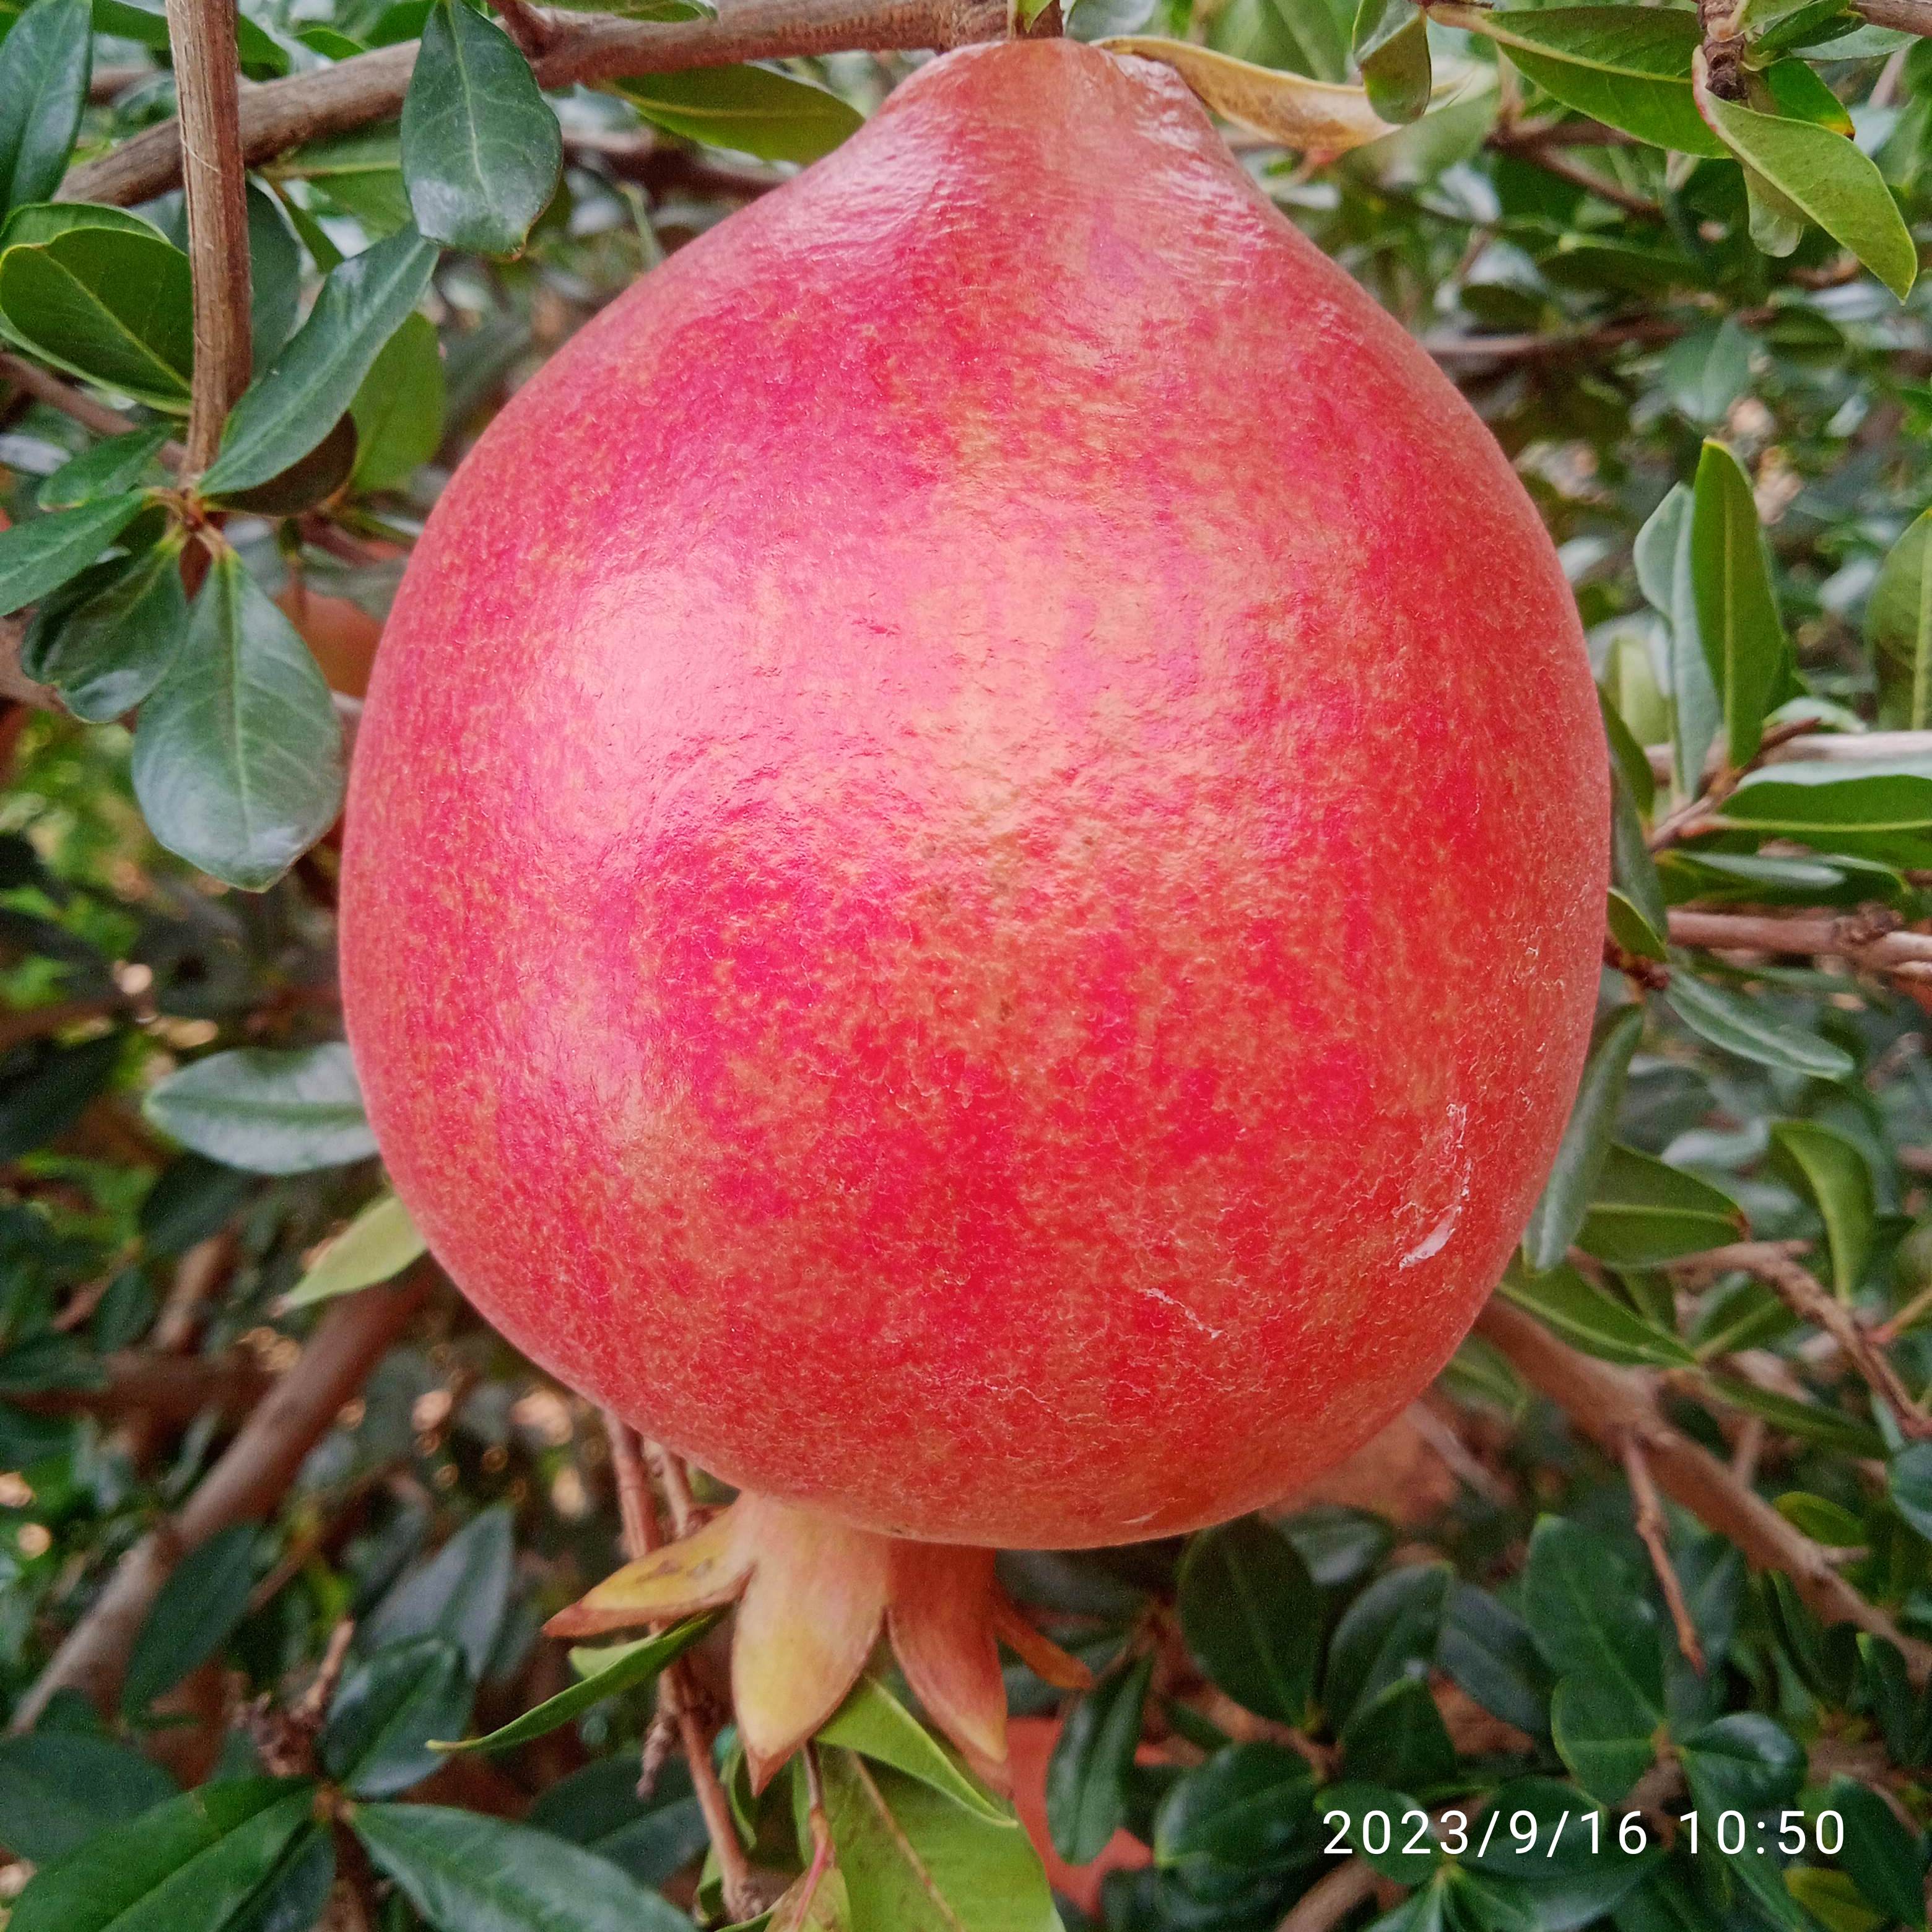
Label: Healthy